Blood Relations (film)

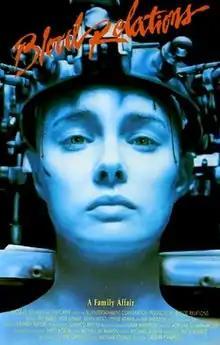
Video release poster

Blood Relations is a 1988 Canadian horror film directed by Graeme Campbell and starring Jan Rubeš, Kevin Hicks, and Lydie Denier. Its plot follows the members of a dysfunctional family who congregate at an isolated mansion, where they expose each other's darkest secrets with lethal results.